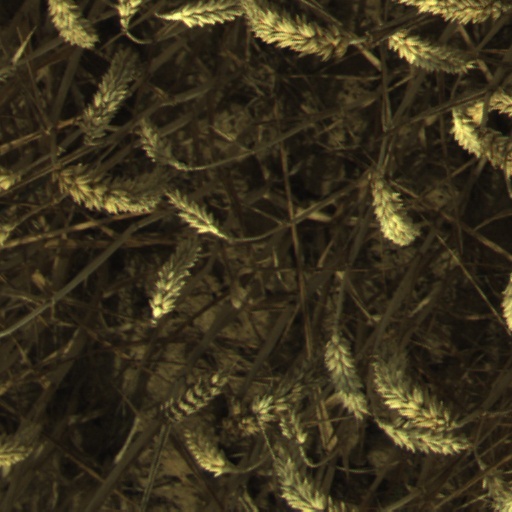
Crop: wheat